Virginia v. John Brown

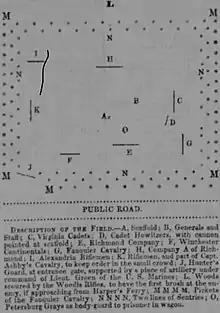
John Brown's scaffold

When the four collaborators arrested and convicted with Brown were hung two weeks later, on December 16, there were no restrictions, and 1,600 spectators came to Charles Town "to witness the last act of the Harpers Ferry tragedy".